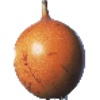
Label: granadilla